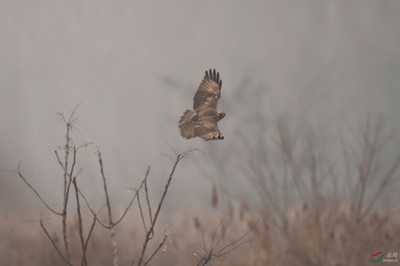
Weather: foggy or hazy